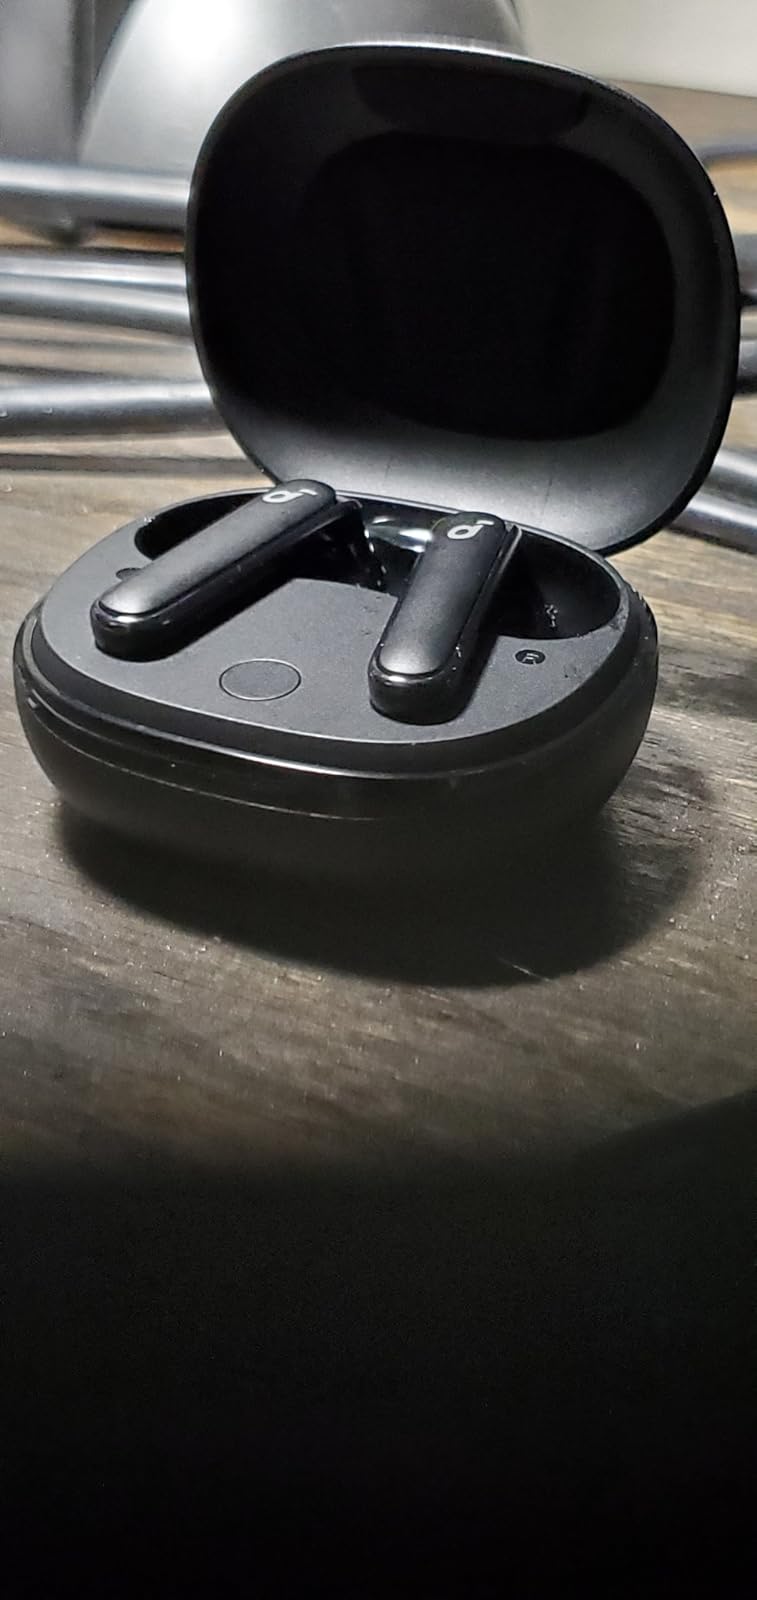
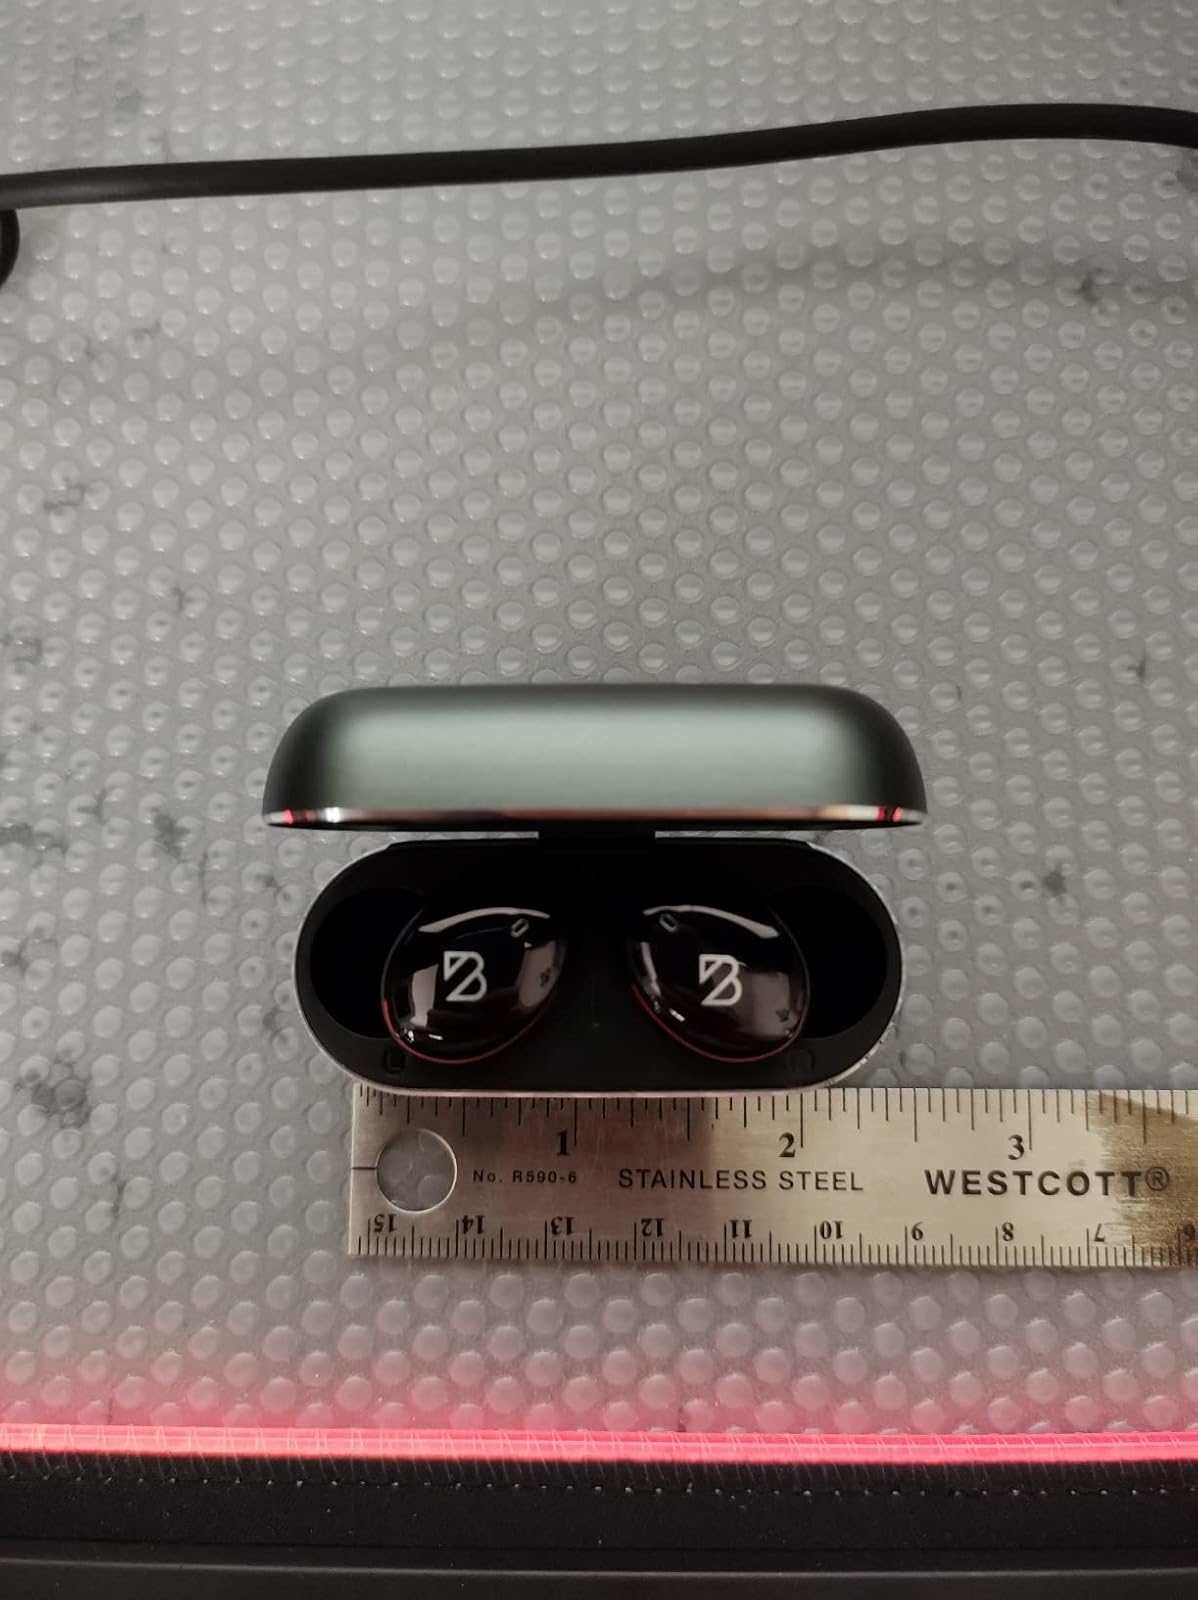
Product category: earbuds
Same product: no